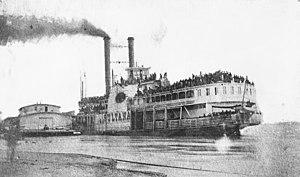
Le SS Sultana est un bateau à aubes du Mississippi qui prit feu le 27 avril 1865 non loin de la ville de Memphis, sur le Mississippi. Il s'agit d'une des plus importantes catastrophes maritimes de l'histoire des États-Unis. Les estimations font état d'environ 1 800 à 2 400 tués lors de l'explosion d'une des chaudières. Le naufrage fut éclipsé par l'assassinat du président Abraham Lincoln le 14 avril et la fin de la guerre de Sécession, raisons pour lesquelles il est méconnu du grand public.